Freycinet National Park

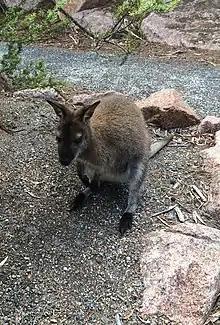
Bennett's Wallaby ("Macropus rufogriseus)".

The red-necked wallaby, also called Bennett's wallaby ("Macropus rufogriseus"), is one of the most commonly seen animals within the park and can be spotted grazing on low lying vegetation such as grass, they are also known to gather around people. Another common species seen is the eastern quoll ("Dasyurus viverrinus"), a marsupial carnivore which was previously sighted on the mainland of Australia but is now only found in Tasmania. Also extinct on the mainland, the Tasmanian pademelon ("Thylogale billardierii") is still common in Freycinet National Park but they are rarely seen during the day, coming out at night to feed.